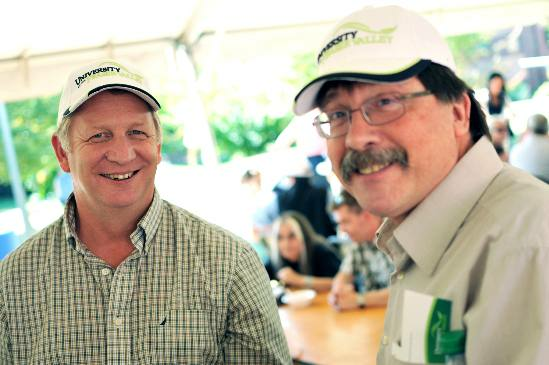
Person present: Yes